Palafoxia integrifolia

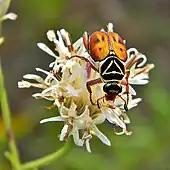
"Palafoxia integrifolia" is pollinated by insects such as the delta flower scarab.

"Palafoxia integrifolia" is a herbaceous annual plant with pinkish-white disc flowers arranged in inflorescences. It has glossy, alternating leaves which elongate on the lower portion of the stems and more linear at the top.